Shankar Dada Zindabad

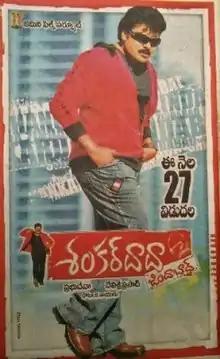
Theatrical release poster

Shankar Dada Zindabad is a 2007 Indian Telugu-language comedy drama film directed by Prabhu Deva, starring Chiranjeevi and Karishma Kotak. The film is a remake of the 2006 Hindi film "Lage Raho Munnabhai" and a sequel to "Shankar Dada MBBS" (2005). In addition, Dilip Prabhavalkar reprises his role as Mahatma Gandhi, while Srikanth and Sayaji Shinde play other supporting roles. The music is scored by Devi Sri Prasad and filmed by Chota K. Naidu.